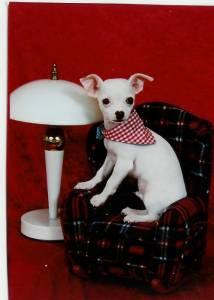
Breed: chihuahua